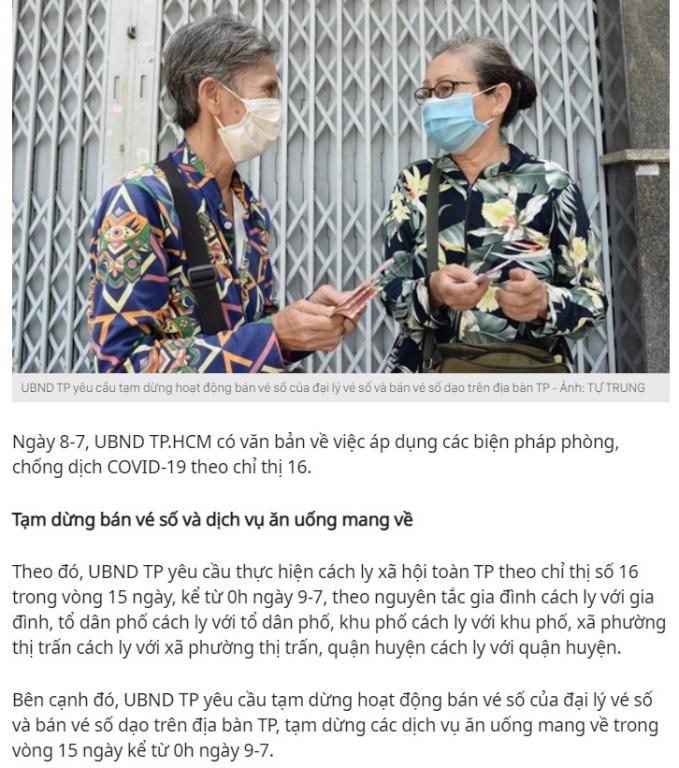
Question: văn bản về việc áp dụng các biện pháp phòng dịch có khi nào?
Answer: ngày 8 tháng 7